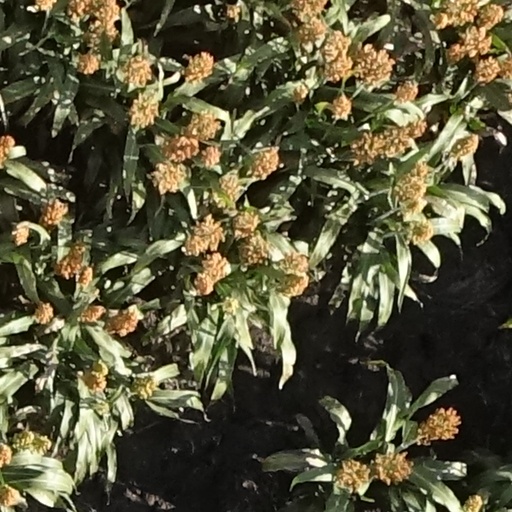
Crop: sorghum